John Sparke (died 1640)

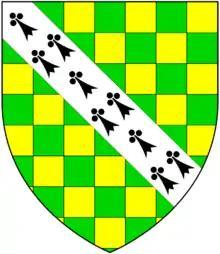
Arms of Sparke: "Chequy or and vert, a bend ermine"

John Sparke (c. 1574 – 1640) of The Friary, in the parish of St Jude, Plymouth, Devon, was an English politician who sat in the House of Commons from 1628 to 1629.